Julia Gasper

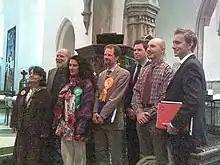
Oxford East parliamentary election 2010 candidates (Gasper on far left)

In early 2012, UKIP selected Gasper to represent them as their Parliamentary candidate for Oxford East, while she also began campaigning to be elected onto Oxford City Council. Asserting that "my central message is to take back control of this country", she campaigned on a platform of promoting the UK's removal from the European Union, opposing "mass immigration", abolishing university tuition fees, and increasing the state pension.